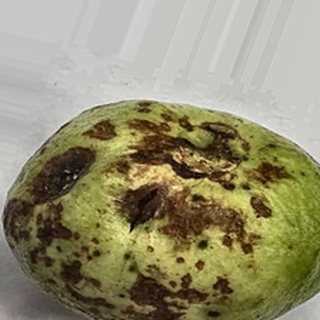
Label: guava_anthracnose